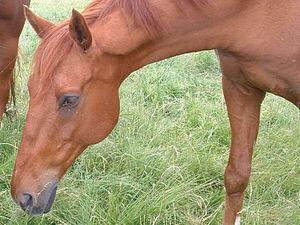
Hongre selle français dans son pré, Seine-et-Marne, France
Le selle français est un registre généalogique de chevaux de sport français, sélectionnés pour le saut d'obstacles. Il est issu de la fusion de toutes les races dites de « demi-sang » en 1958. Sans standard fixe, ce cheval ne répond plus à la notion de race. Il est caractérisé par une grande taille, un modèle harmonieux et robuste, de la force et du sang. Le selle français est élevé sur l'ensemble du territoire français et dans de nombreux pays, notamment grâce à l'utilisation de l'insémination artificielle. Sa sélection est gérée par l'Association nationale du selle français, qui assure sa promotion et son amélioration génétique.